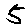
Label: 5